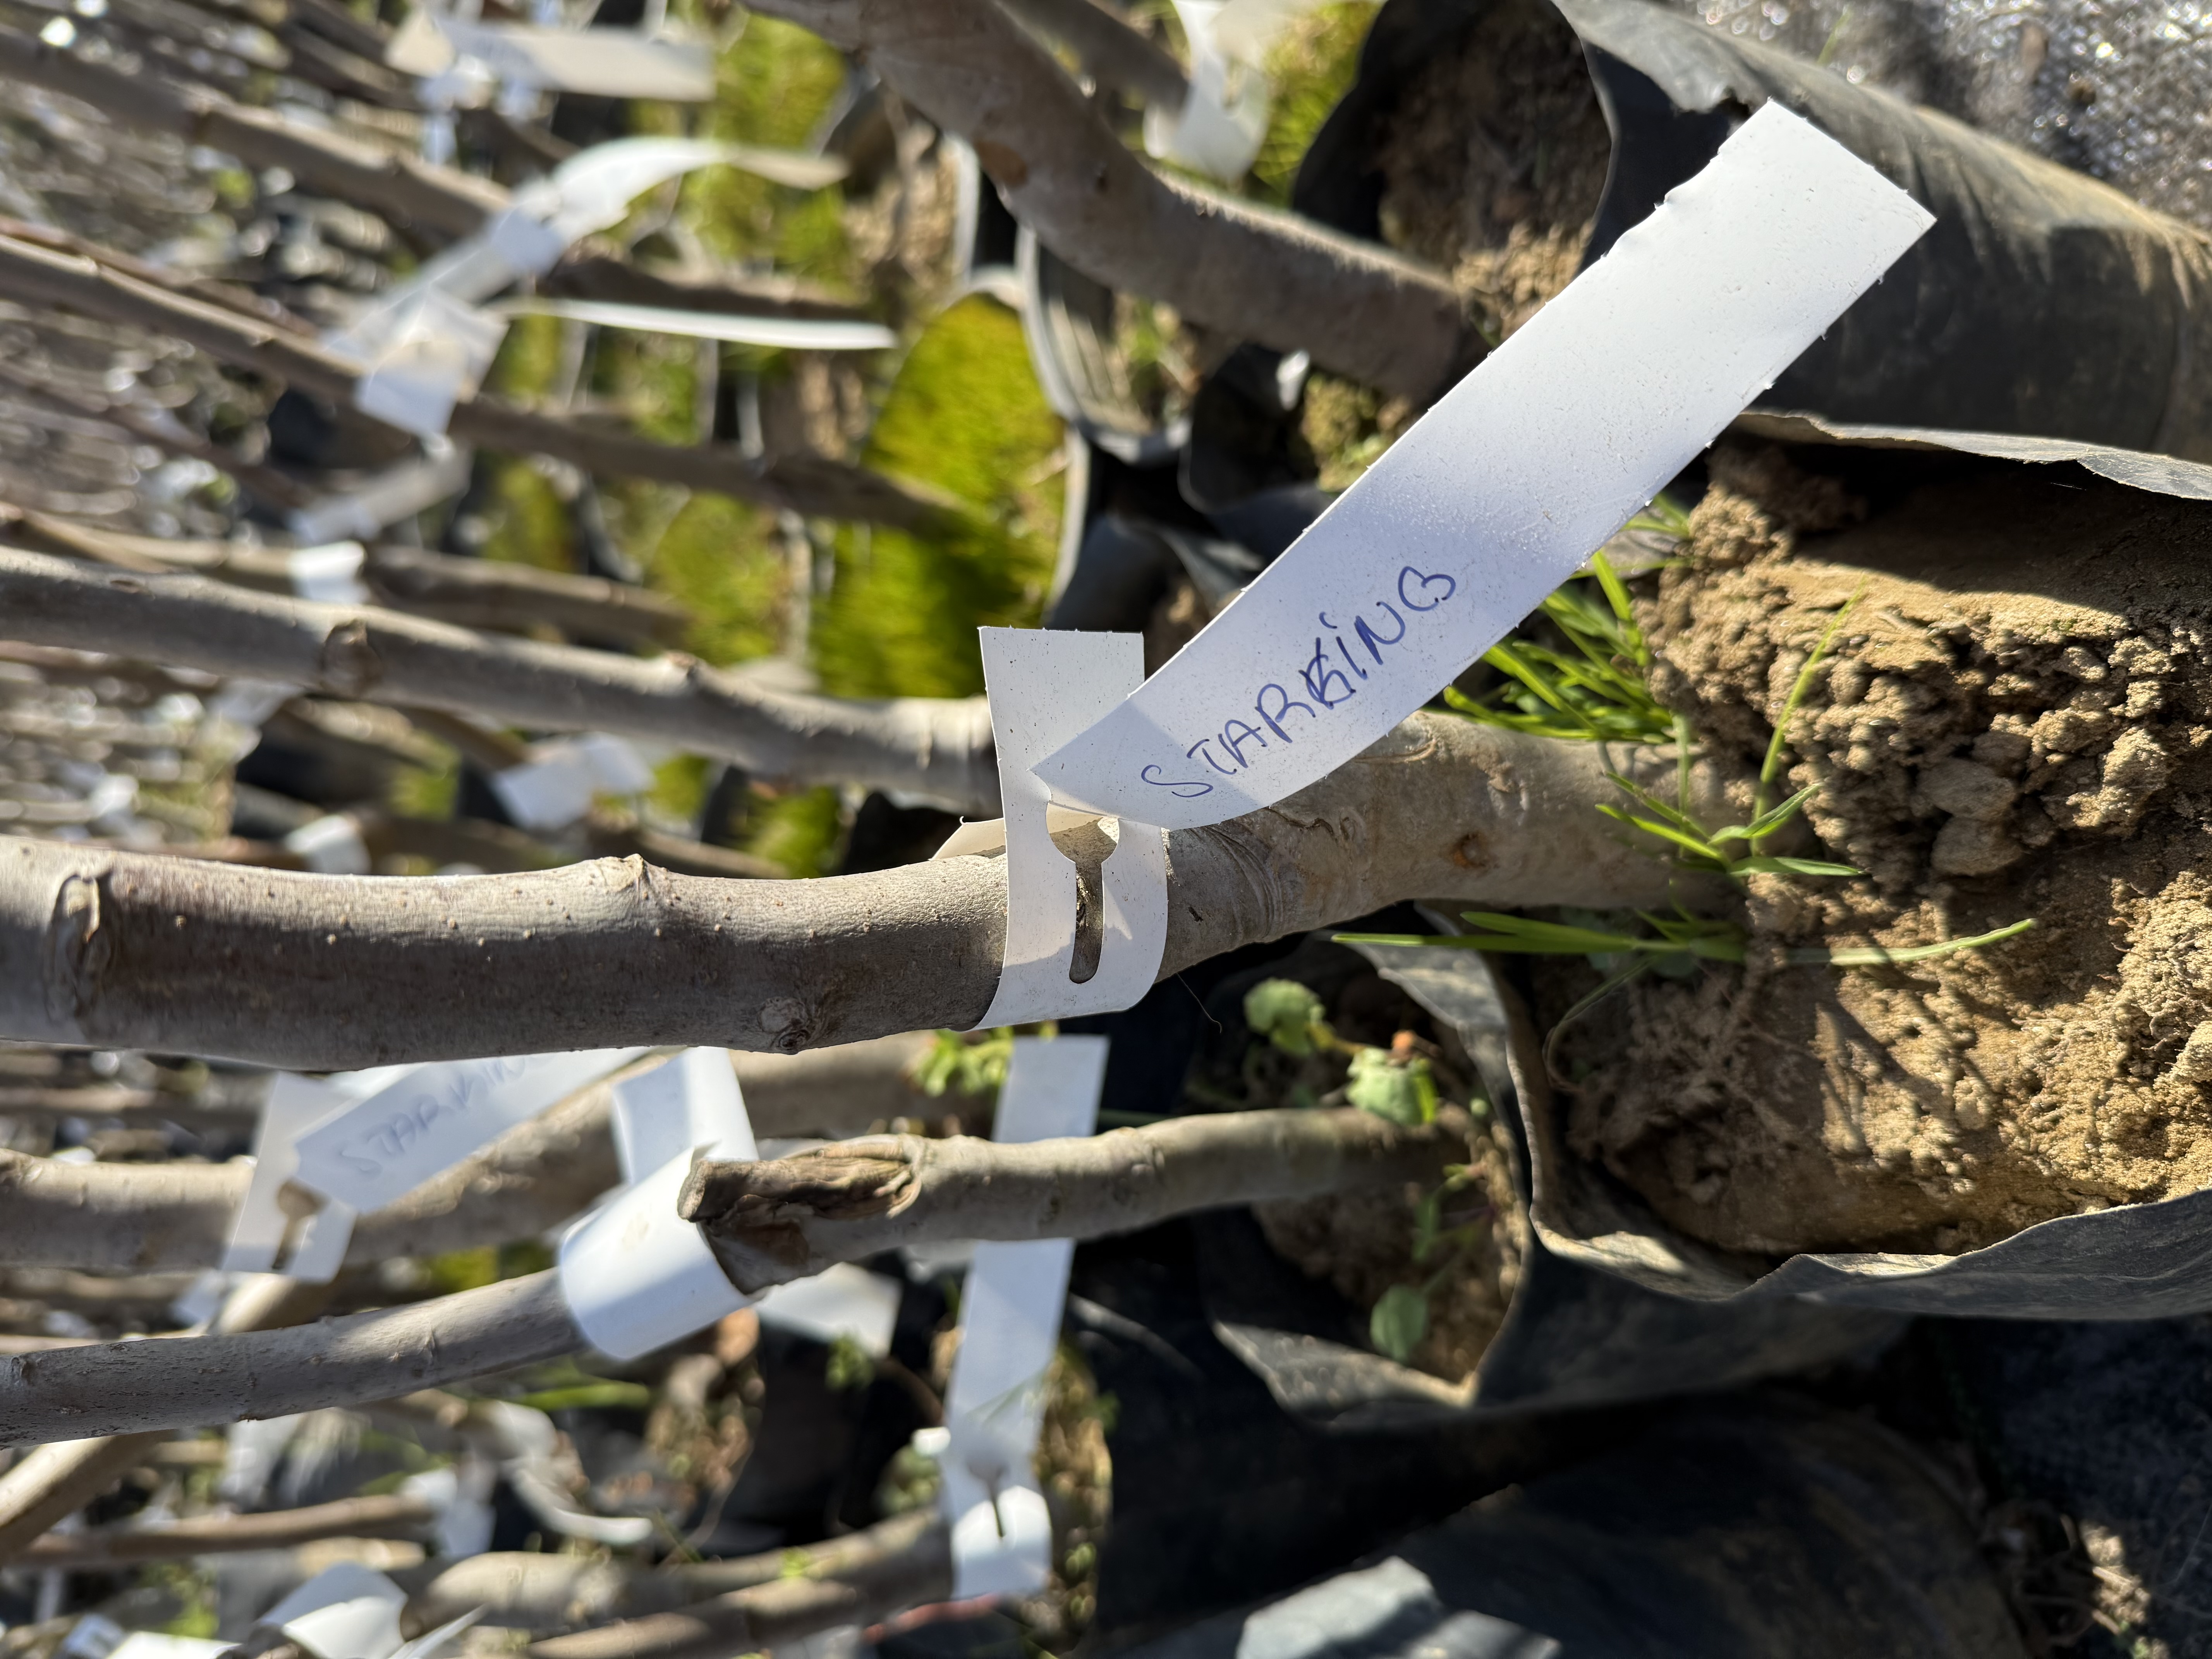
Variety: Starking Apple